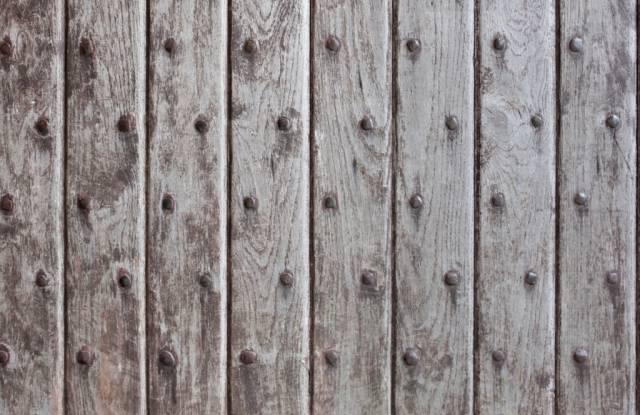
Texture: studded